Anna Sipkema

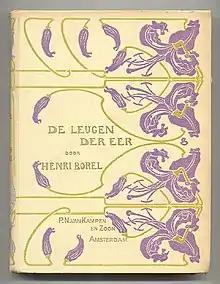
A cover, designed by Sipkema, for H. Borel's "De leugen der eer." Published in 1903 by Van Kampen & Son.

Anna Sipkema (1877–1933) was a Dutch graphic designer and textile artist. She is known mainly today for her book covers and calendars.